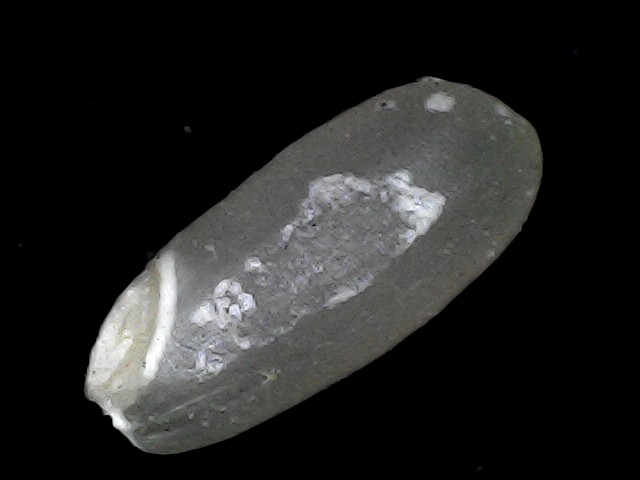
Rice variety: BD52